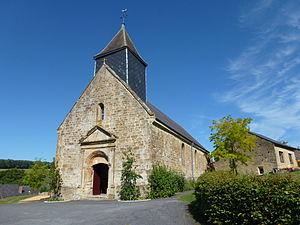
Vaux-Villaine est une commune française, située dans le département des Ardennes en région Grand Est.